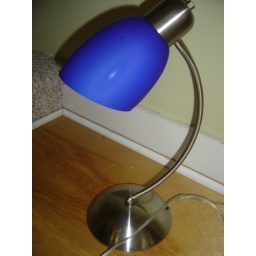
Cool lamp. 3 brightness levels, turns on/off by touching lamp base. Great as a reading lamp or desk lamp. $15 or OBO.